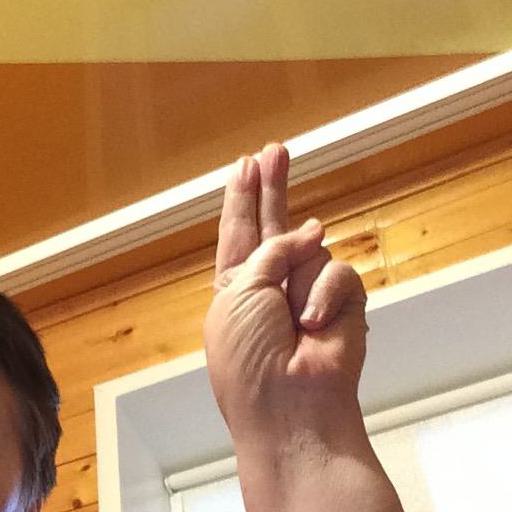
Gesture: two_up